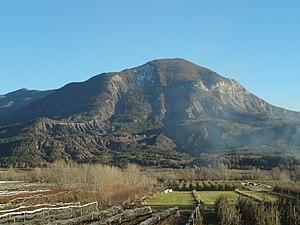
Claret est une commune française située dans le département des Alpes-de-Haute-Provence, en région Provence-Alpes-Côte d'Azur.